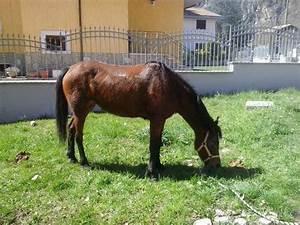
horse